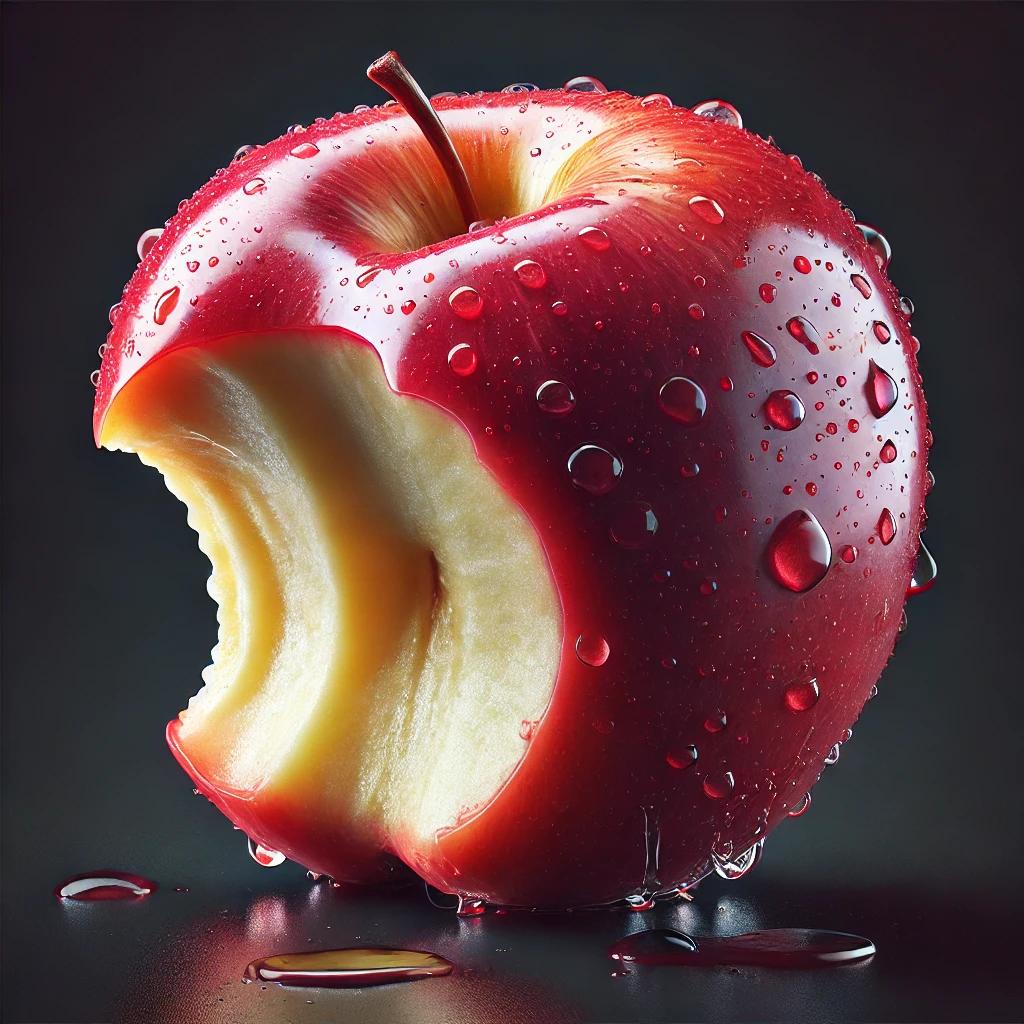
Etiqueta: orgánico